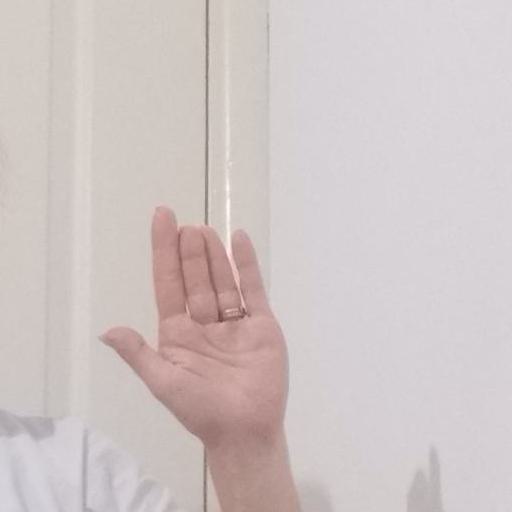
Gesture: stop